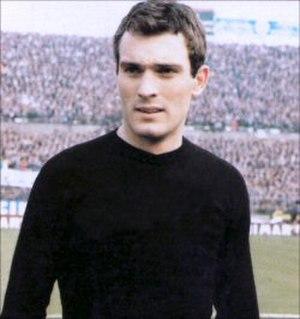
Lido Vieri, né le 16 juillet 1939 à Piombino en Toscane, est un footballeur international italien, qui évoluait au poste de gardien de but